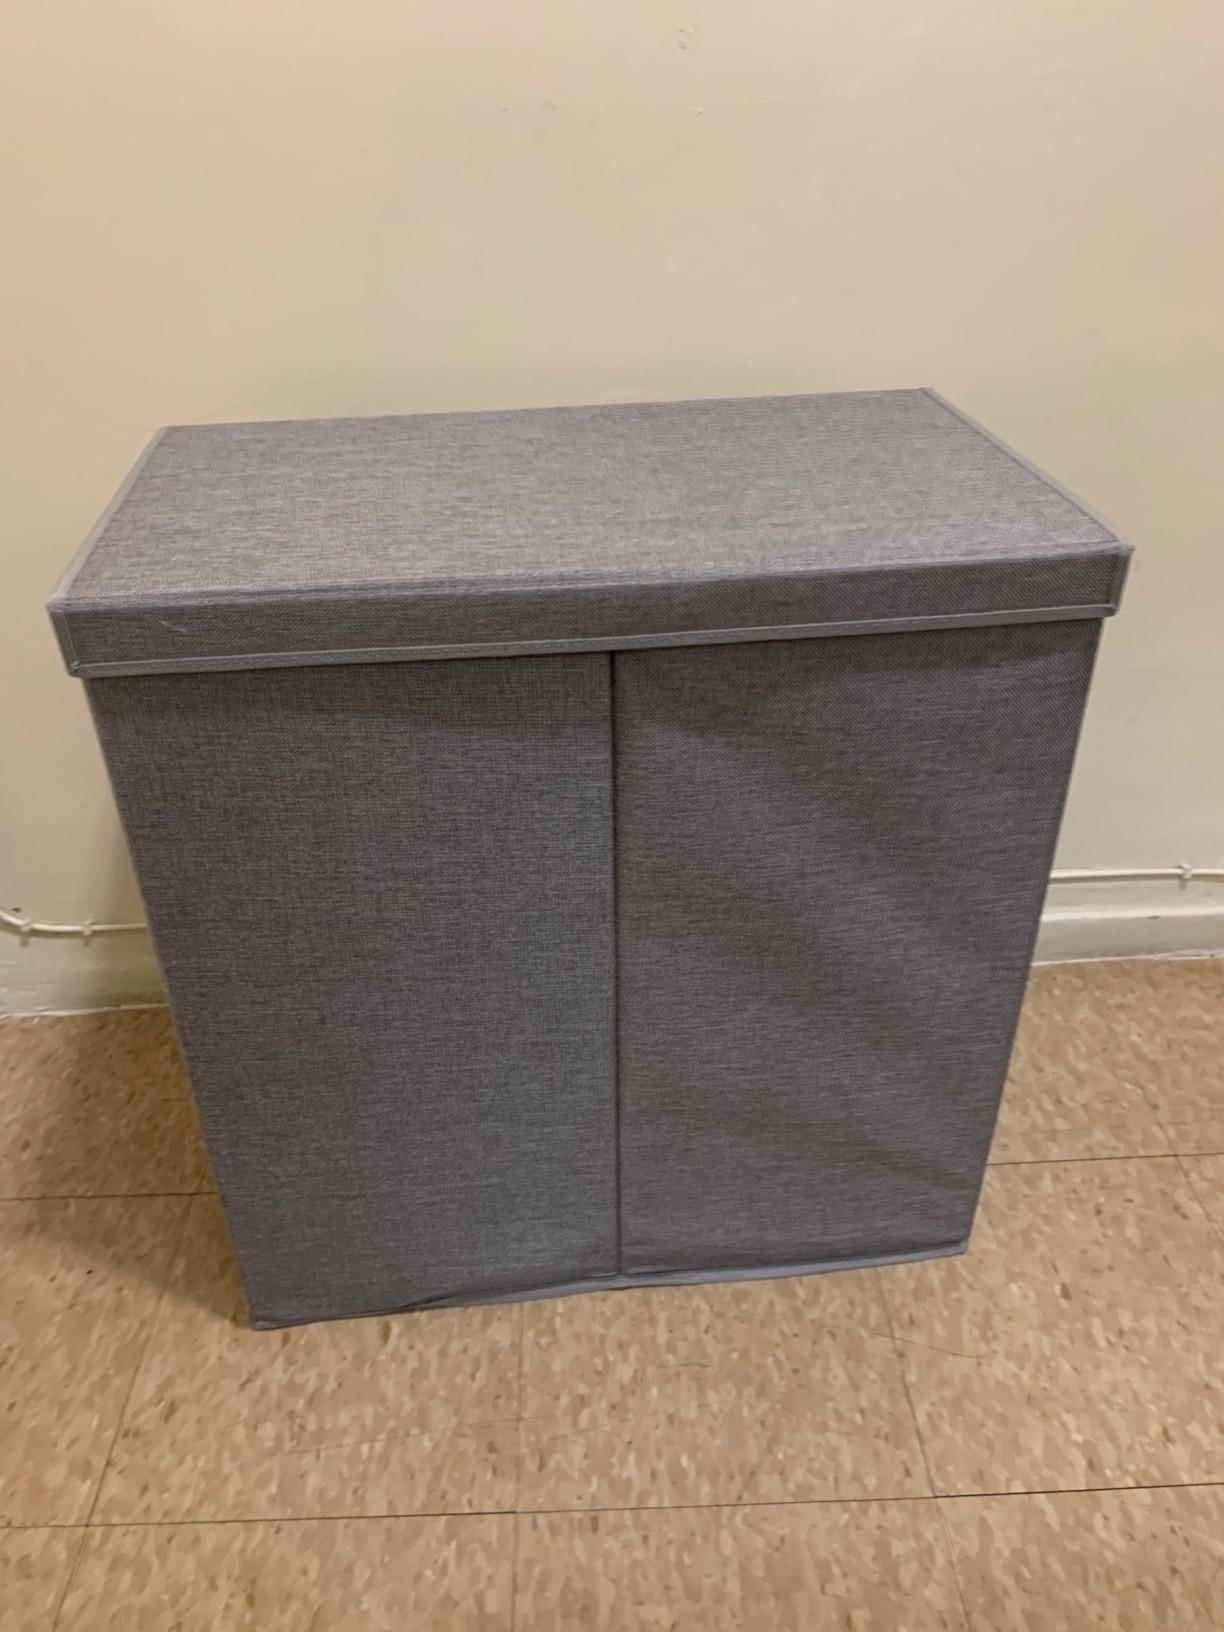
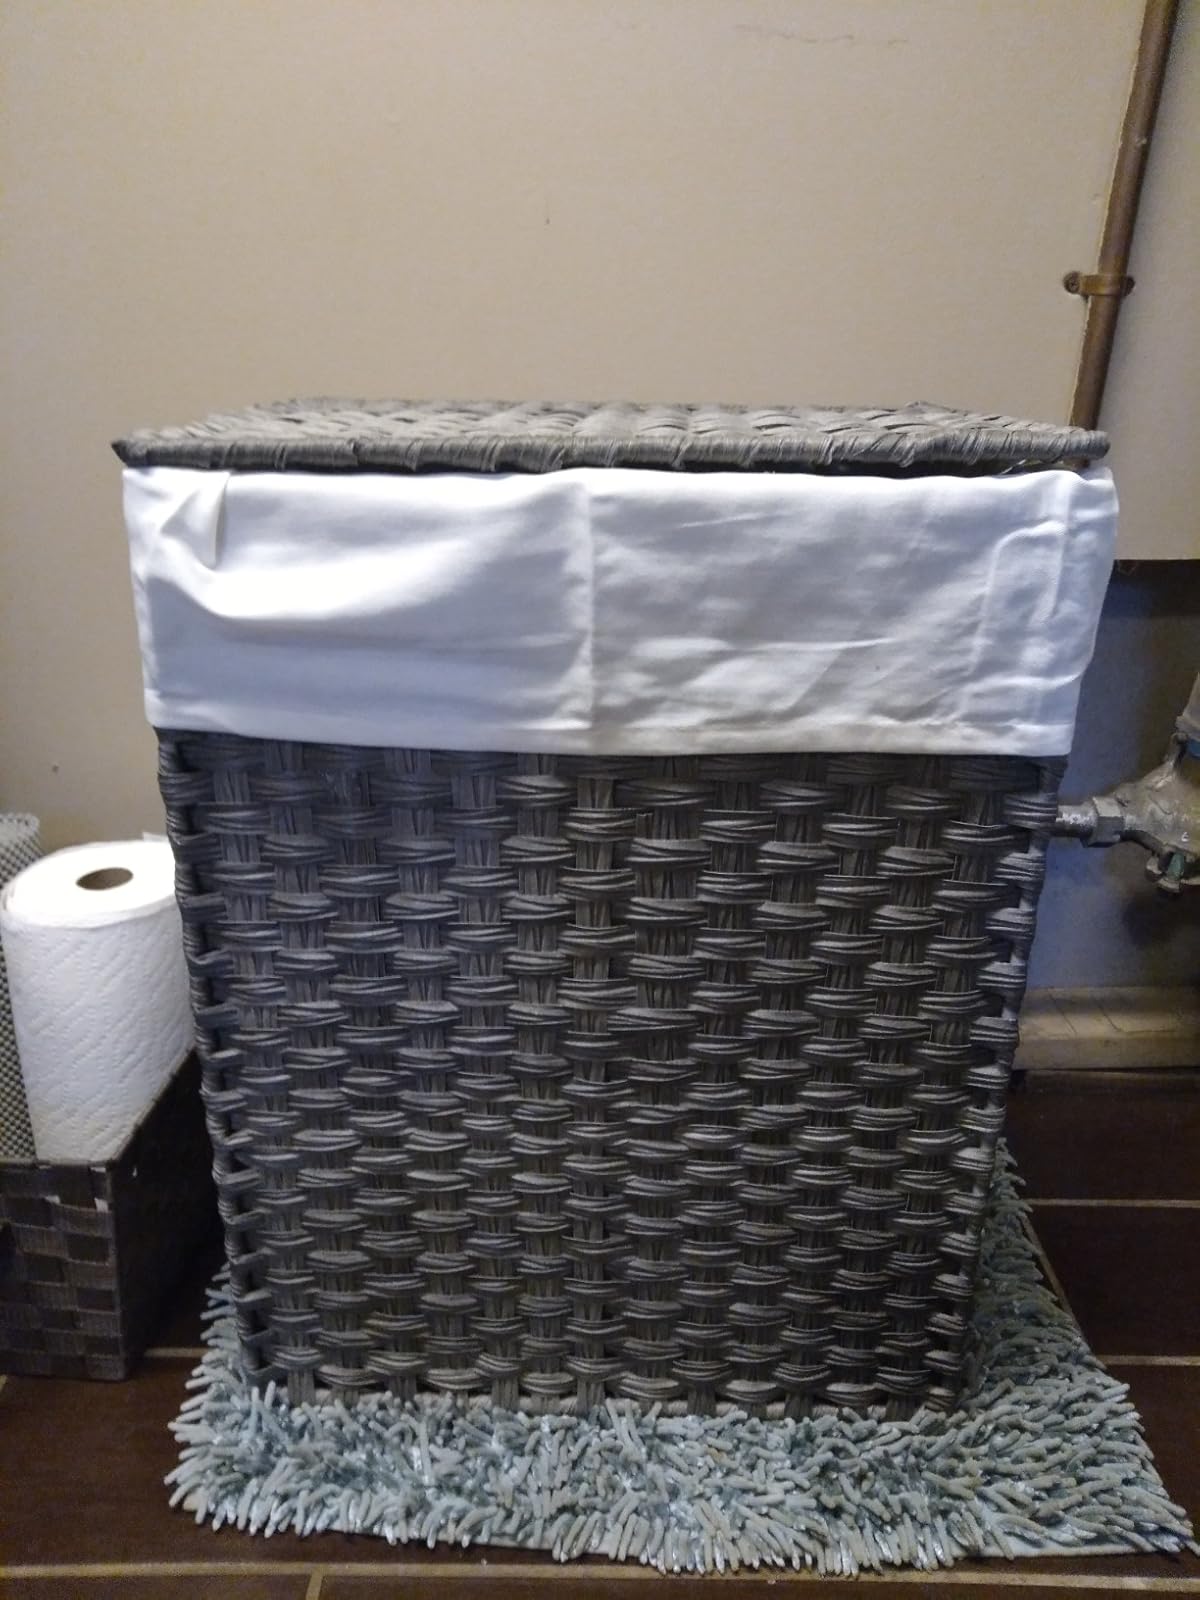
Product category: items_hamper
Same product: no